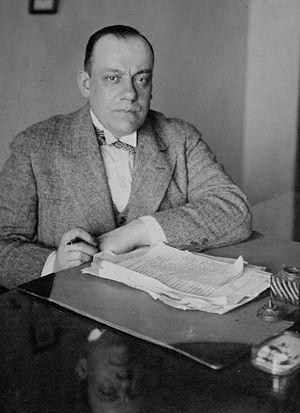
Camillien Houde, né le 13 août 1889 et décédé le 11 septembre 1958 à Montréal, est un homme politique québécois. Il a été député à l'Assemblée législative du Québec, maire de Montréal, chef du Parti conservateur du Québec et député à la Chambre des communes du Canada. De 1923 à 1947, il fut l'un des principaux adversaires des gouvernements de Taschereau et de Duplessis. Son opposition à la politique d'enregistrement pour service militaire décrétée par le gouvernement fédéral canadien de King en 1940 lui valut son internement sans procès dans un camp de concentration sur l'Ile-Sainte-Hélène à Montréal, pendant quatre ans avec les Italiens de Montréal aussi détenu à cet endroit. La répression dont il fut l'objet lui acquit l'estime populaire et en fit une légende vivante.
L'élection générale québécoise de 1931 se déroule le 24 août 1931 afin d'élire les députés de la 18ᵉ législature à l'Assemblée législative de la province du Québec. Il s'agit de la 18ᵉ élection générale depuis la confédération canadienne de 1867. Le gouvernement sortant du Parti libéral du Québec, dirigé par le premier ministre Louis-Alexandre Taschereau, est reporté au pouvoir, formant un gouvernement majoritaire et défaisant le Parti conservateur du Québec, dirigé par Camillien Houde. C'est la troisième victoire électorale majoritaire consécutive pour Taschereau, en poste depuis 1920. Le Parti libéral, quant à lui, est au pouvoir depuis l'élection de 1897.
L'élection générale québécoise de 1939 se déroule le 25 octobre 1939 afin d'élire les députés de la 21ᵉ législature à l'Assemblée législative de la province du Québec. Il s'agit de la 21ᵉ élection générale depuis la confédération canadienne de 1867. Le Parti libéral du Québec, dirigé par Adélard Godbout, défait le gouvernement de l'Union nationale dirigé par le premier ministre Maurice Duplessis et forme un gouvernement majoritaire.
Voici une liste de Montréalais célèbres ou s'étant démarqués dans leur domaine de compétence, par ordre alphabétique :
Montréal numéro 1, Montréal—Sainte-Marie. est un ancien district provincial du Québec.